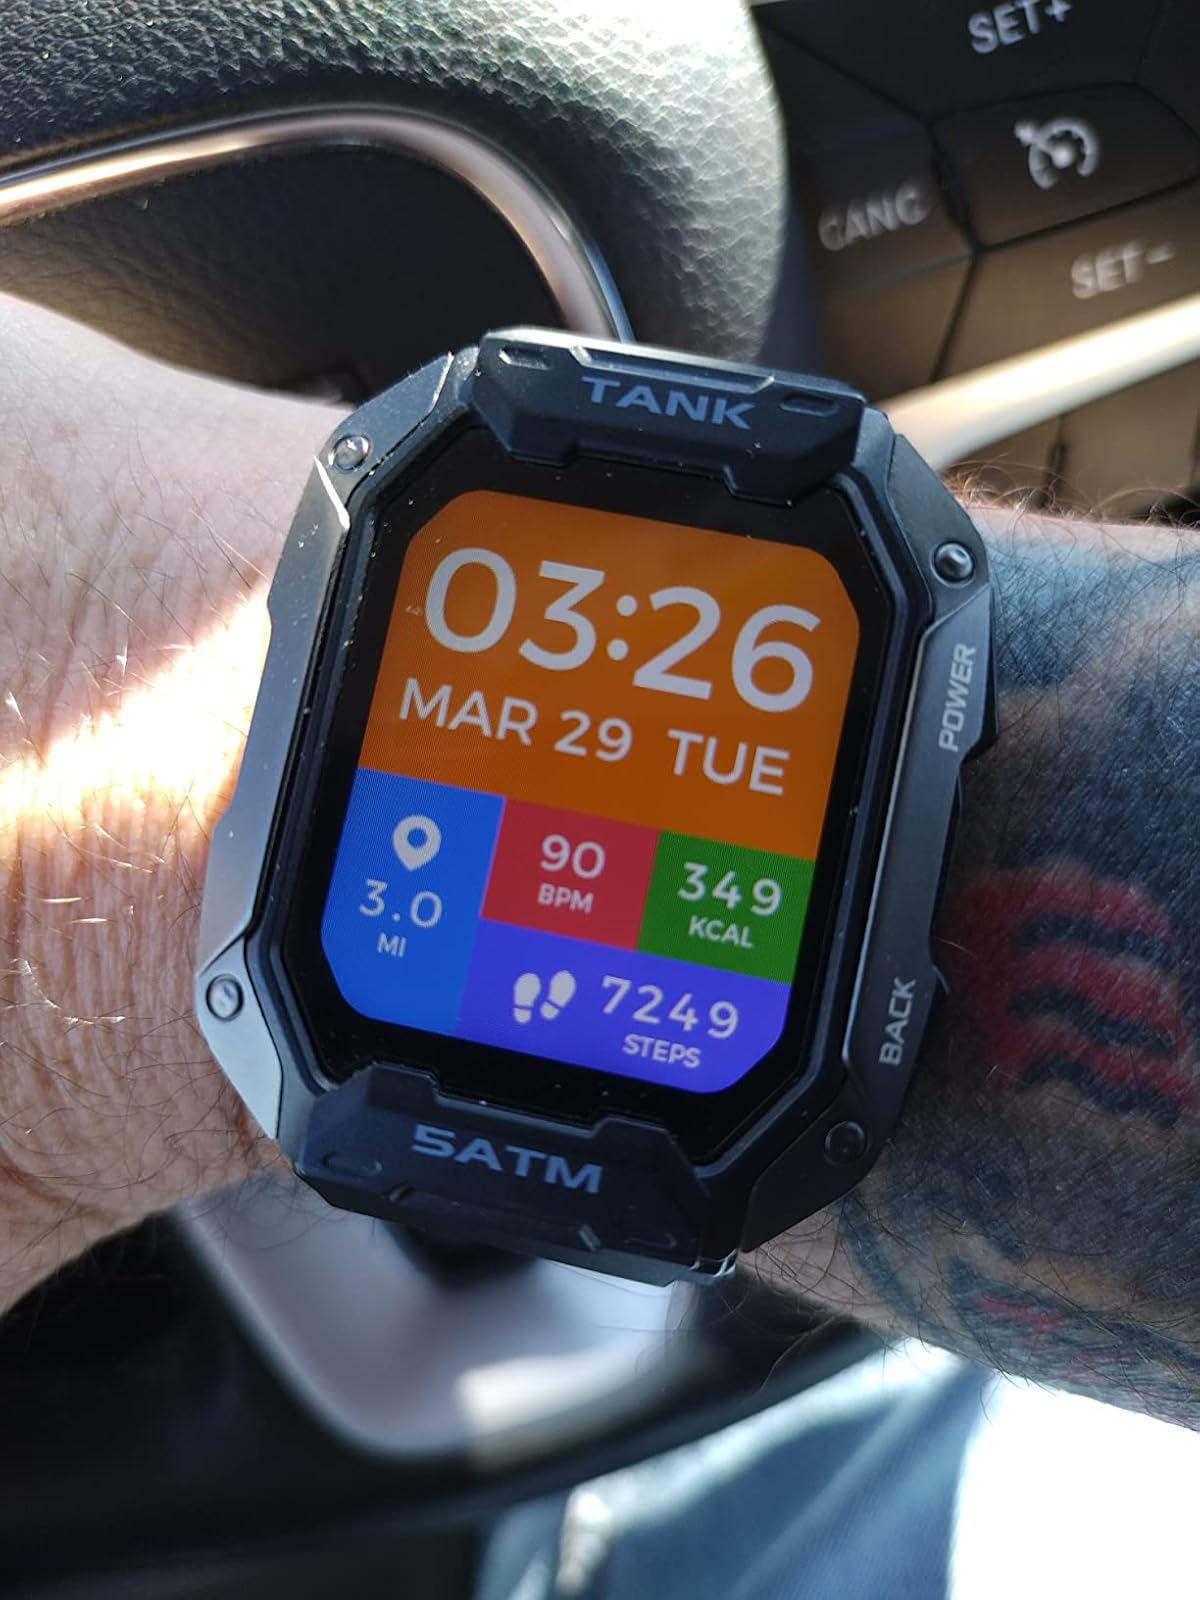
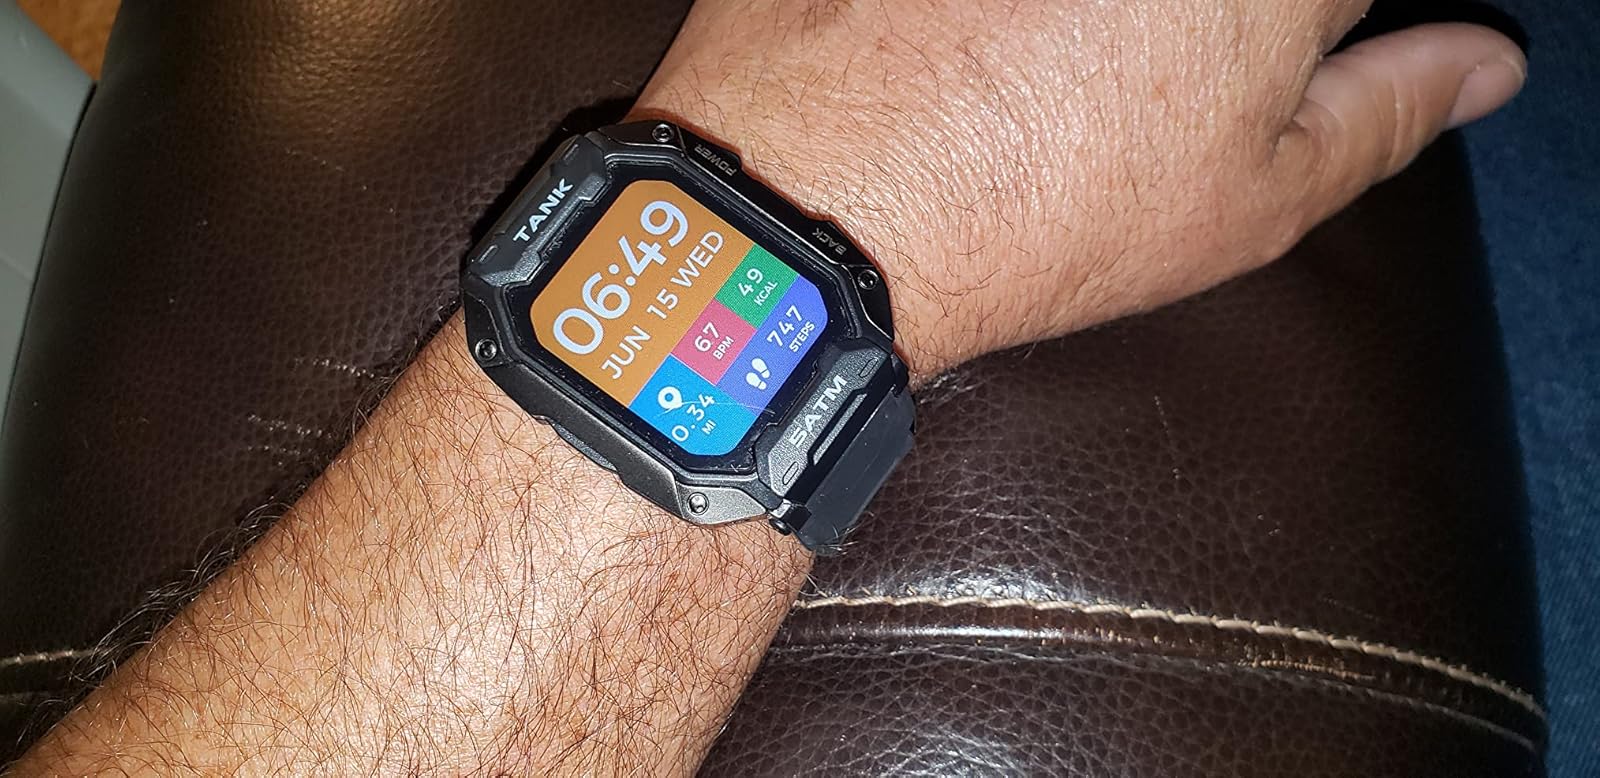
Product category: smartwatch
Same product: yes